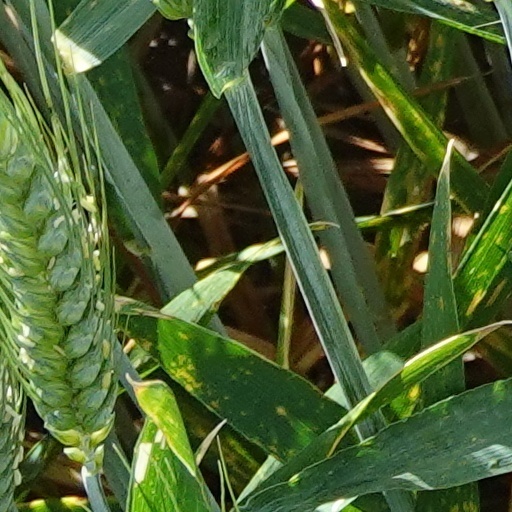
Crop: wheat